Pelagic stingray

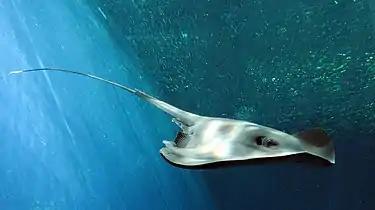
A pelagic stingray at Aquamarine Fukushima, Japan; this species adapts well to captivity.

The pelagic stingray is not aggressive and rarely encountered because of its habitat preferences, but its very long tail spine demands extreme caution be exercised in handling it. It has been responsible for two known fatalities: a worker on a tuna longliner who was impaled by a captured ray, and another fishery worker who succumbed to tetanus days after being stung. This species has been kept in public aquariums for almost a century.